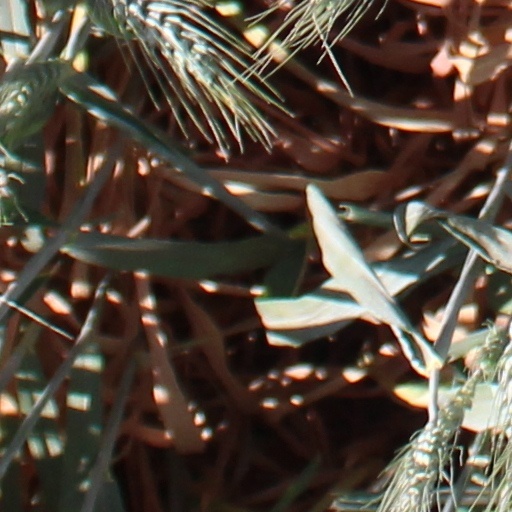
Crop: wheat